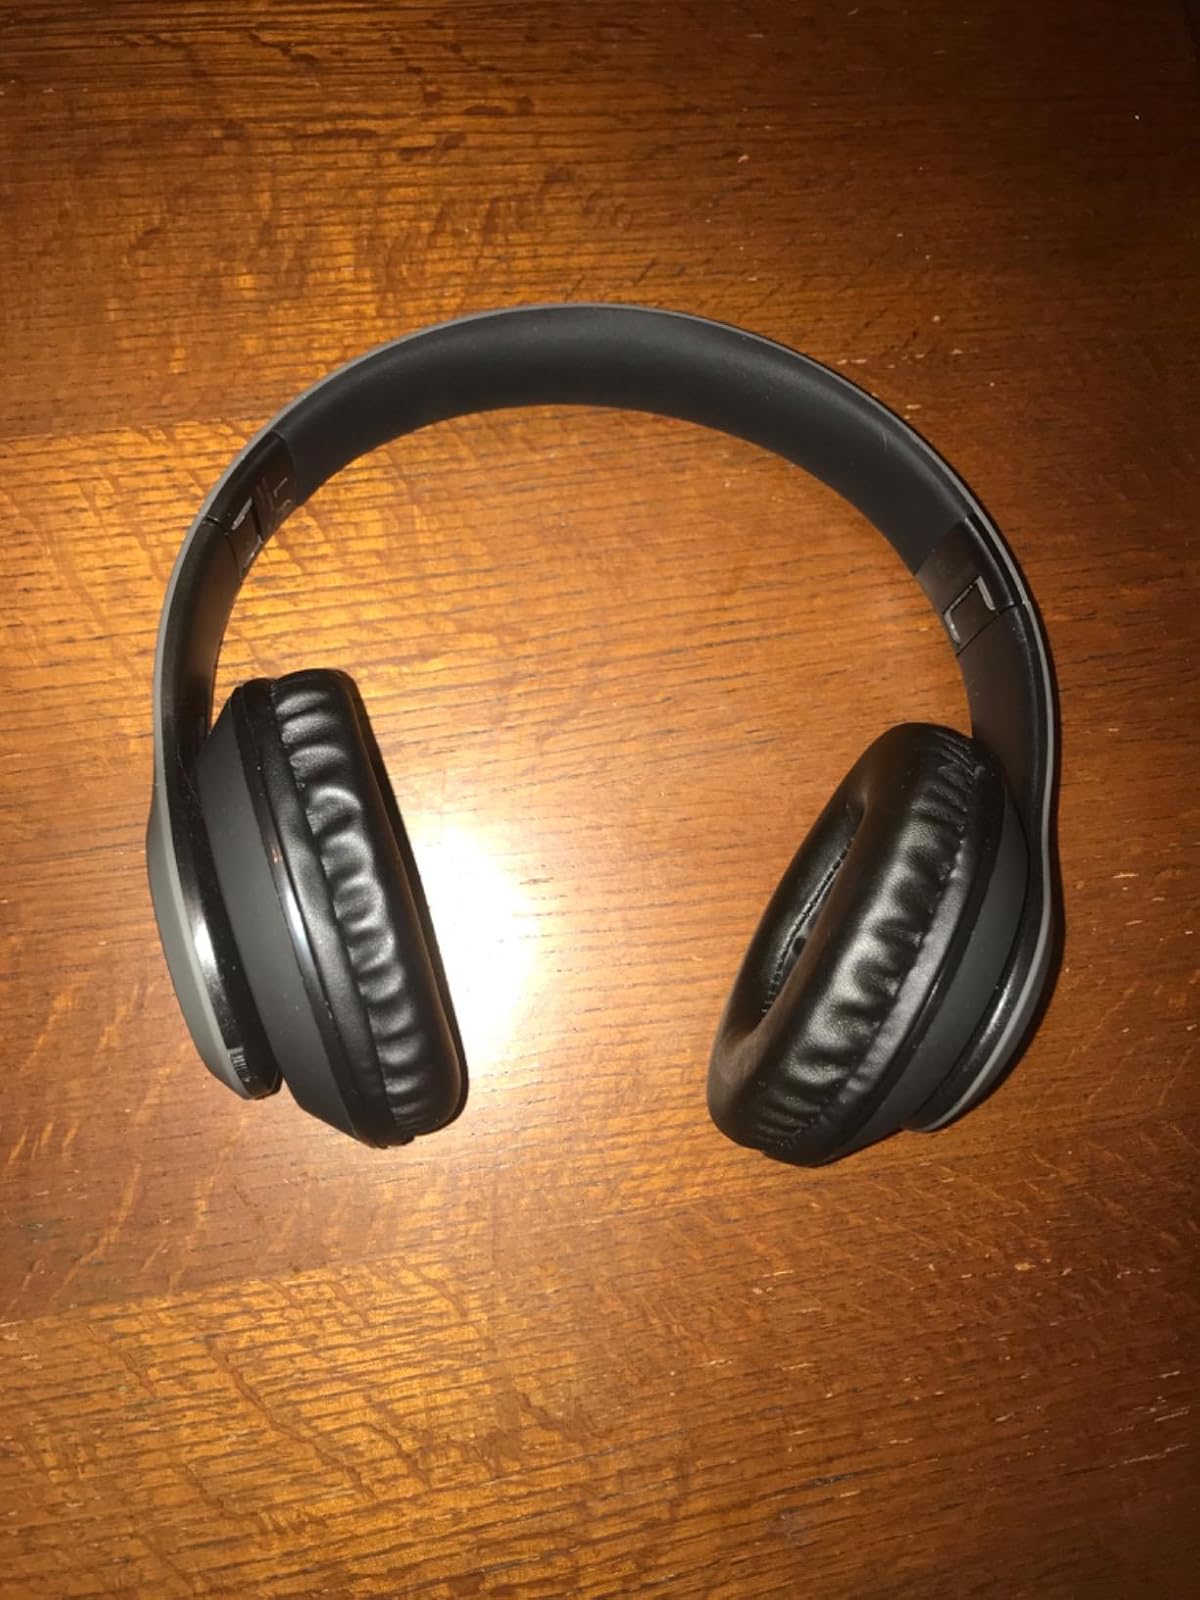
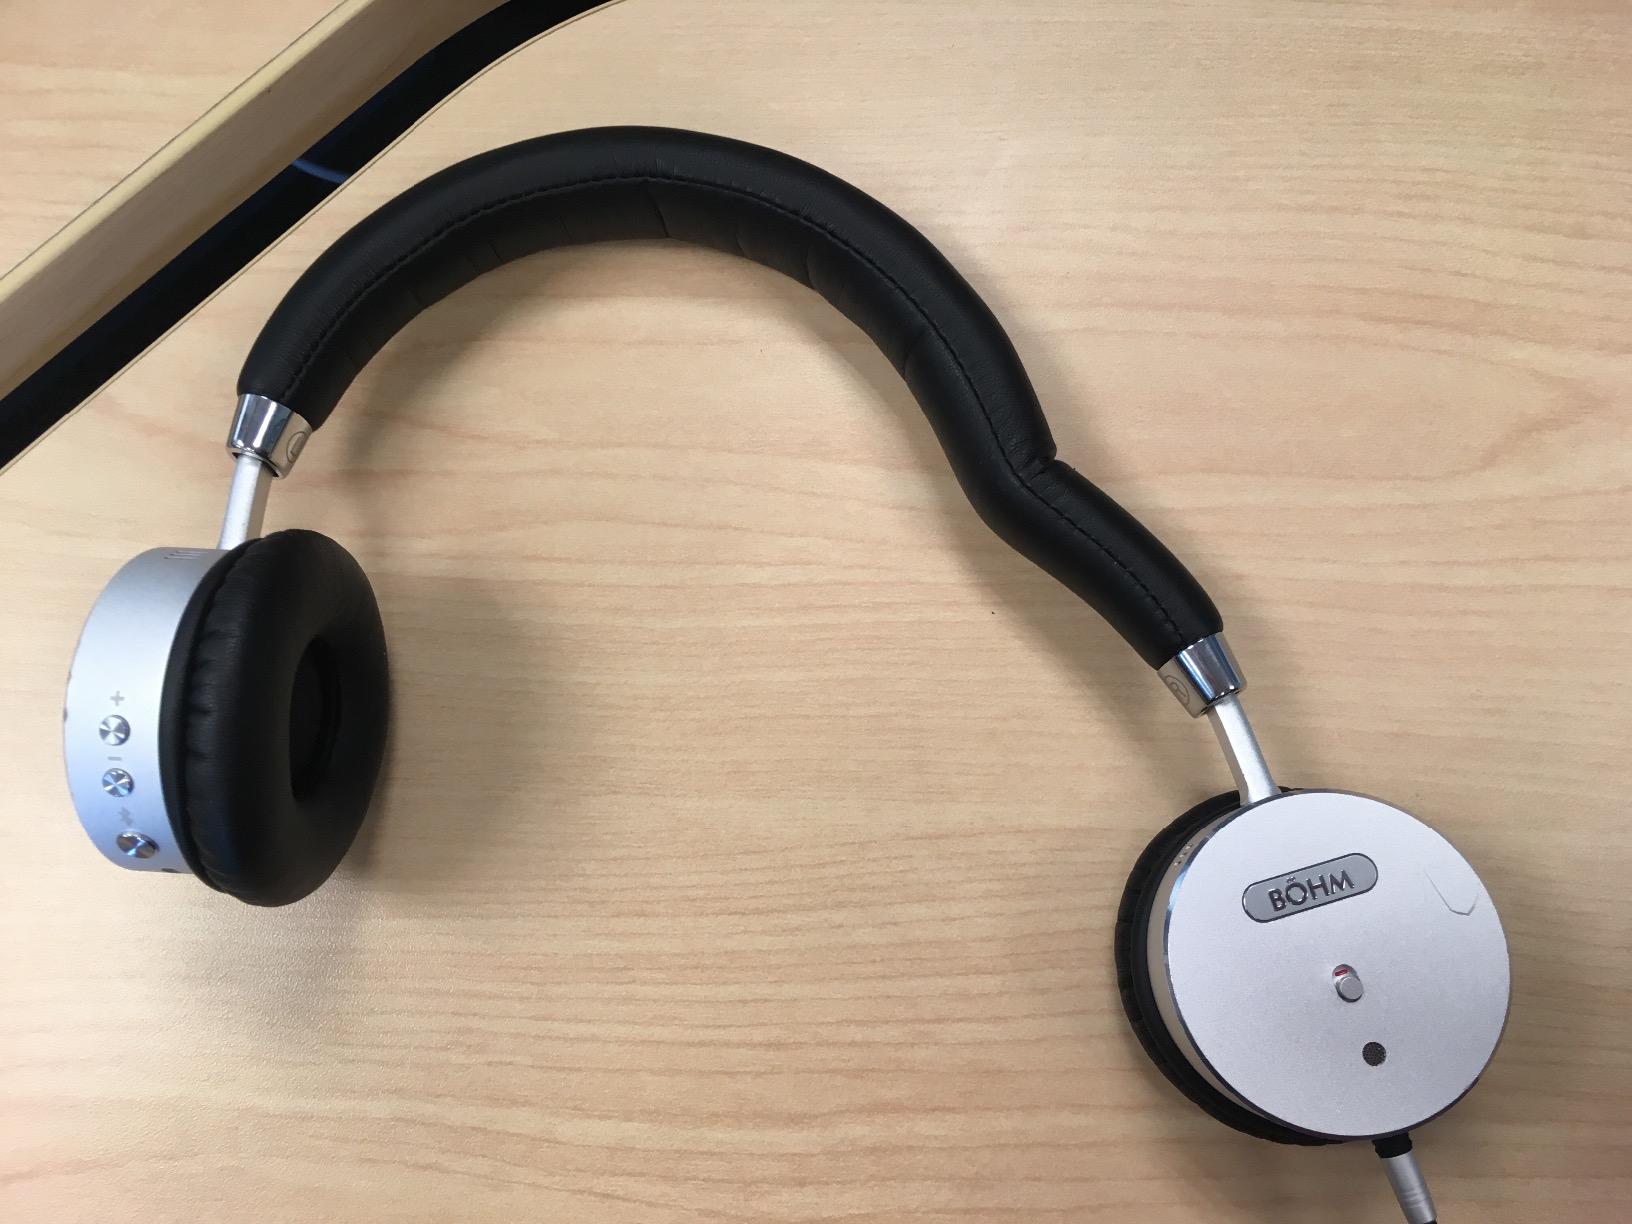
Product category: headphones
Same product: no